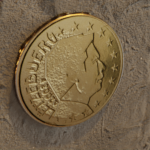
Coin value: 10cents
Country: lu
Edition: standard